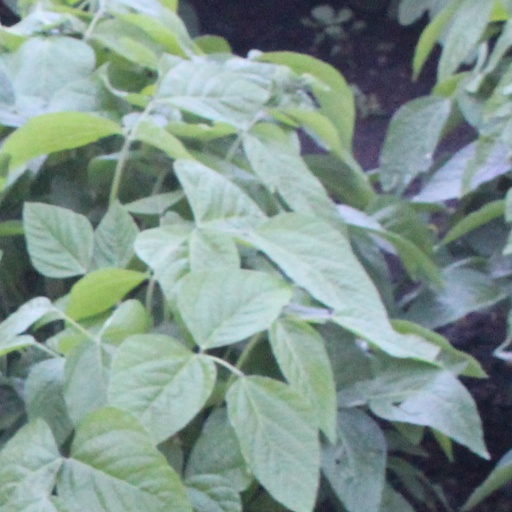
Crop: soybean